Works by Jean Fréour

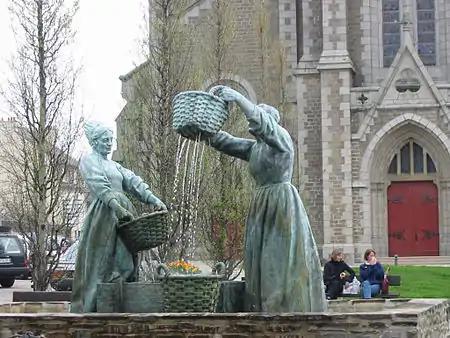
"Les Laveuses d'huîtres"

Fréour was the sculptor of a bust of this poet which is located in Bourgneuf-en-Retz